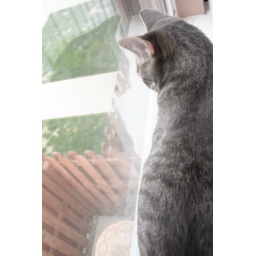
that cat in the window